Jane Seymour (actress)

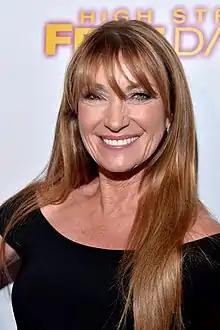
Seymour in 2019

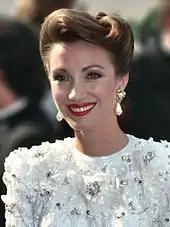
Seymour at the Emmy Awards, 1988

Jane Seymour (born Joyce Penelope Wilhelmina Frankenberg; 15 February 1951) is a British actress. After making her screen debut as an uncredited teenage extra in the 1969 musical comedy "Oh! What a Lovely War", Seymour moved to roles in film and television, including a leading role in the television series "The Onedin Line" (1972–1973) and the role of psychic Bond girl Solitaire in the James Bond film "Live and Let Die" (1973).